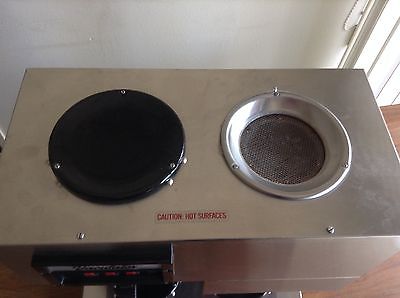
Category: coffee maker